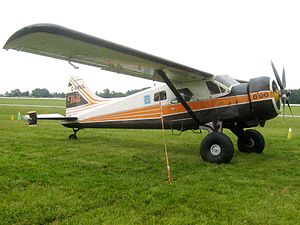
De Havilland Canada DHC-2 Beaver / Operationel historie
600 hk (447 kW) PZL-motor modifikation
de Havilland Canada DHC-2 Beaver er et enmotors, højvinget og propel-drevet STOL fly udviklet og produceret af de Havilland Canada, og er primært kendt som et bushfly; mere præcist, som bushflyet over alle bushfly. Det bliver benyttet til fragt- og passagertransport, spredning af kunstgødning og sprøjtemidler, og er i stort omfang accepteret til generel anvendelse ved mange væbnede styrker. United States Army indkøbte adskillige hundrede; ni DHC-2 er stadig i tjeneste ved U.S. Air Force Auxiliary for search and rescue. En Royal New Zealand Air Force Beaver supporterede Sir Edmund Hillarys ekspedition til Sydpolen. Over 1.600 Beavere blev produceret indtil 1967, hvor den oprindelige produktionslinie lukkede ned.